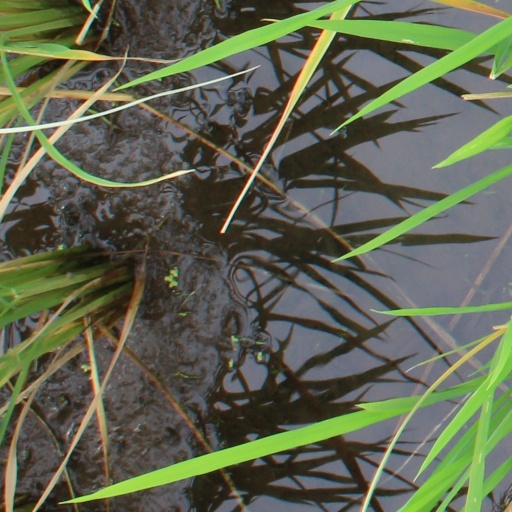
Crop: rice